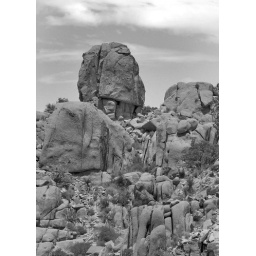
A giant rock perched on top of a hill in Joshua Tree National Park.